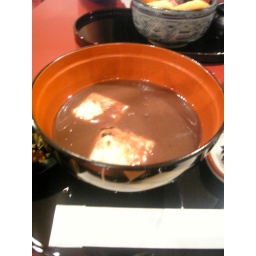
Rice cakes in red bean soup, imperial style